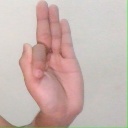
अक्षर: फ